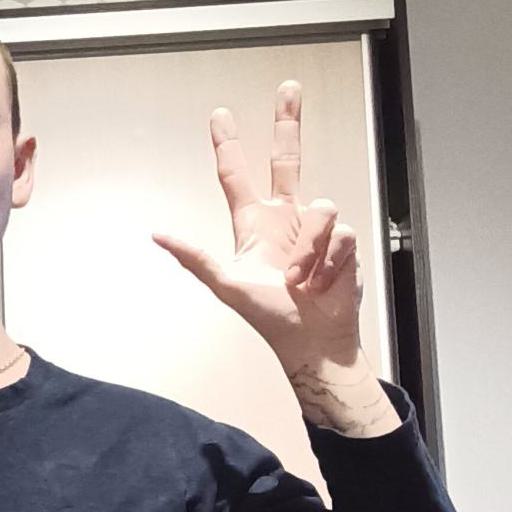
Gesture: three2